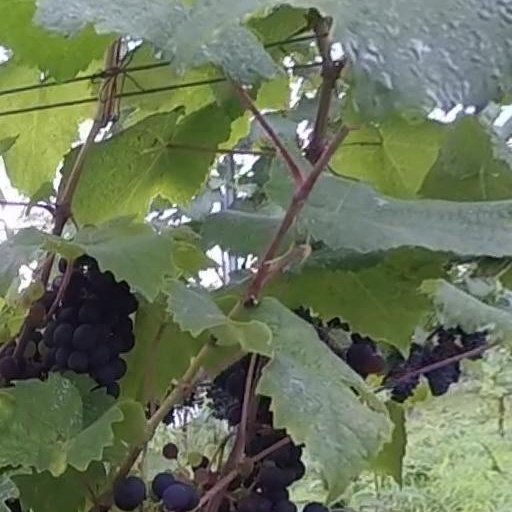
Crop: grape